List of alumni of the Geneva Graduate Institute

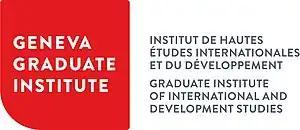

This is a list of notable alumni of the Graduate Institute of International and Development Studies (French: "Institut de hautes études internationales et du développement", abbreviated IHEID or the Graduate Institute Geneva), a bilingual postgraduate university located in Geneva, Switzerland. Prominent alumni include three Nobel laureates, seven heads of state, a Pulitzer Prize winner, one Secretary-General of the United Nations, and various senior figures at the UN and other international organisations, as well as many academics specialising in international economics, international history, international law, international relations, development studies, political science and anthropology.